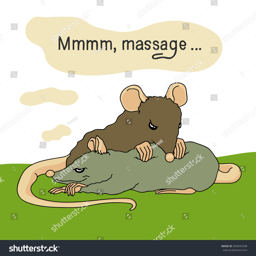
vector illustration of a cute rat doing massage another rat